Crédit Lyonnais

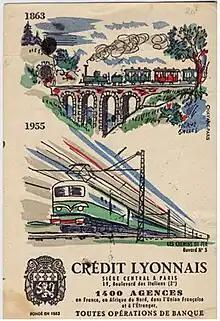
1955 advertising poster

In 1900, Crédit Lyonnais overtook Lloyds Bank and Deutsche Bank to become the world's largest bank by total assets, a position it retained until overtaken by Société Générale in 1920.